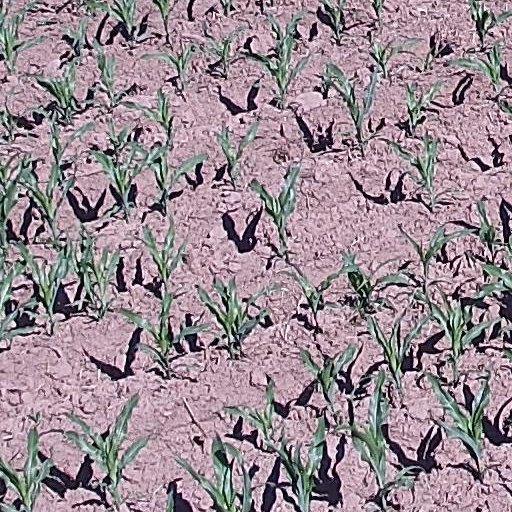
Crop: maize; corn